Romanian Academy

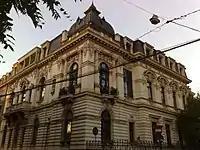
The Romanian Academy Library building

Established in 1867, the "Bibilioteca Academiei Române" has a collection of over seven million books and collections of drawings, engravings, maps, and coins. The Academy also operates its own publishing house.